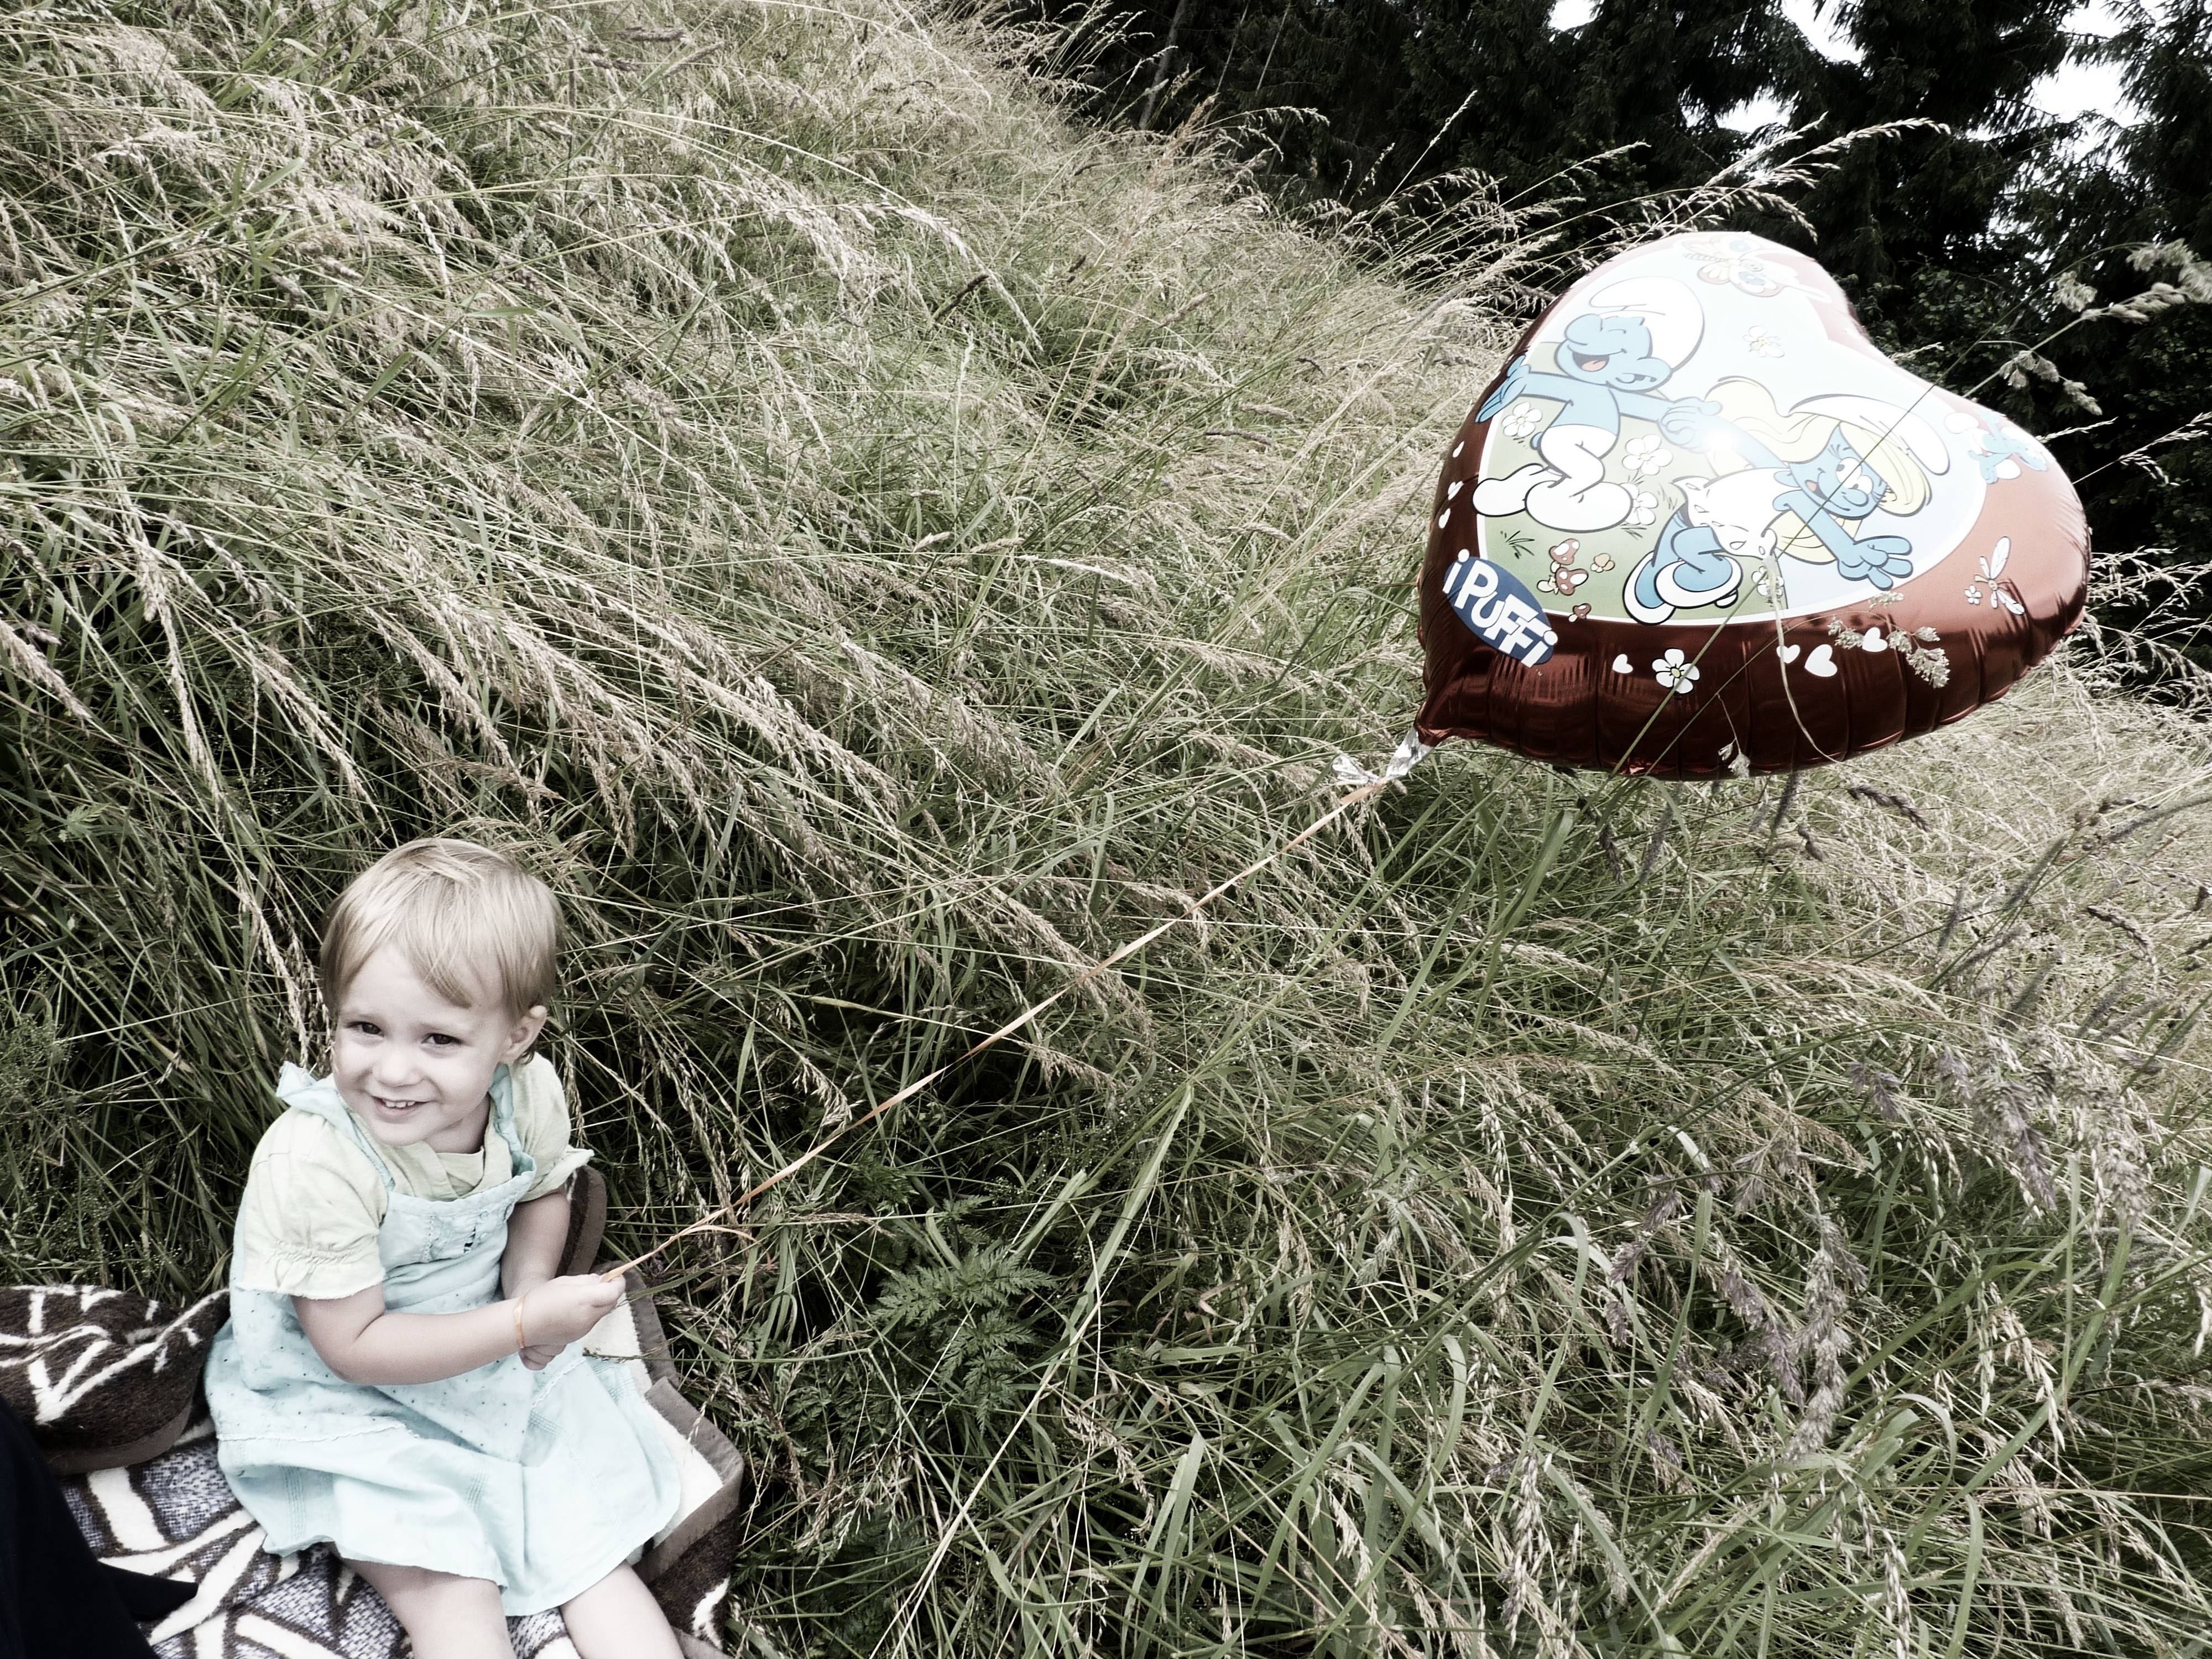
grass, girl, play, sweet, flower, balloon, heart, child, smile, happy, joy, helium, joy of life